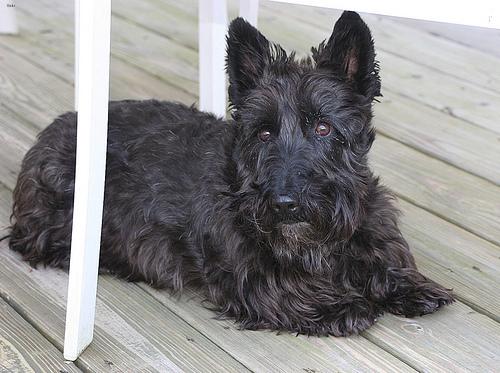
Breed: scottish terrier